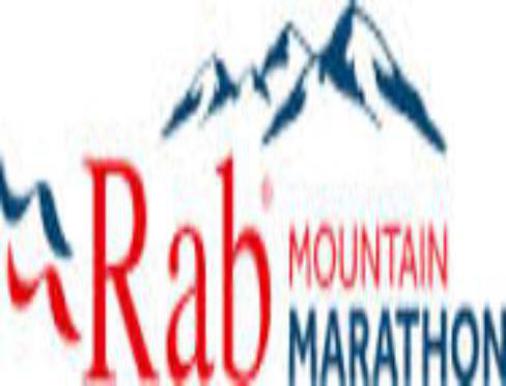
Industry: Clothes